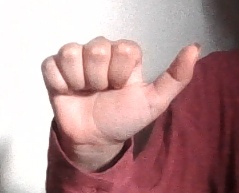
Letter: dhad